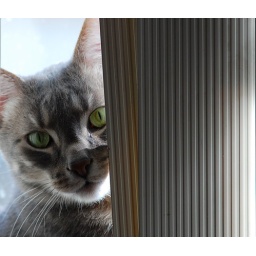
cat in window